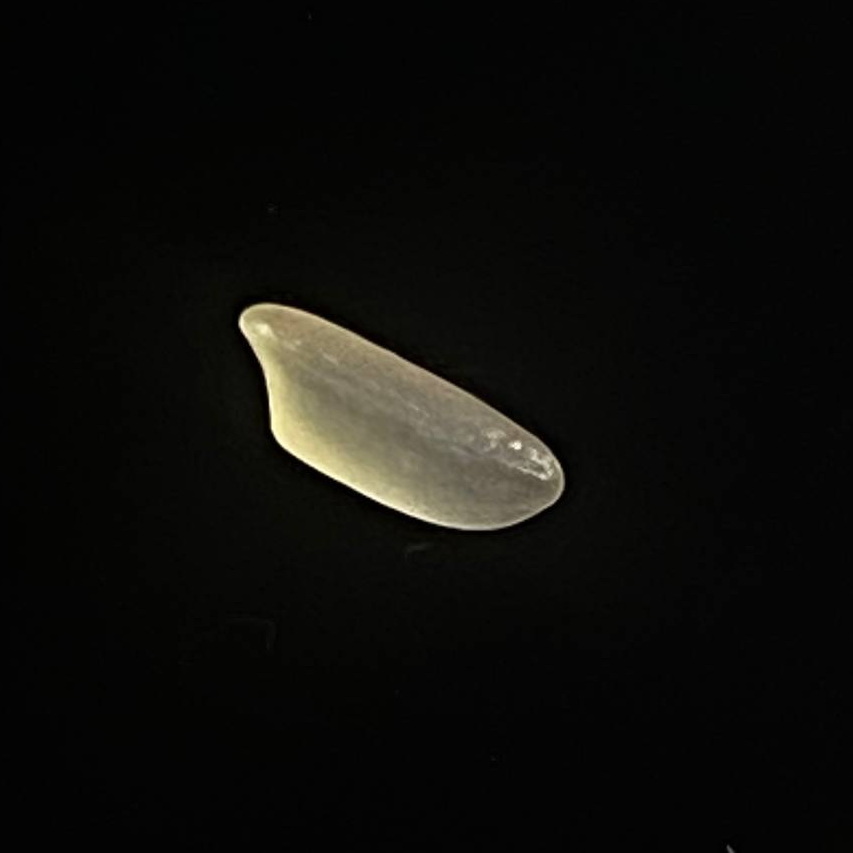
Rice variety: Najirshail